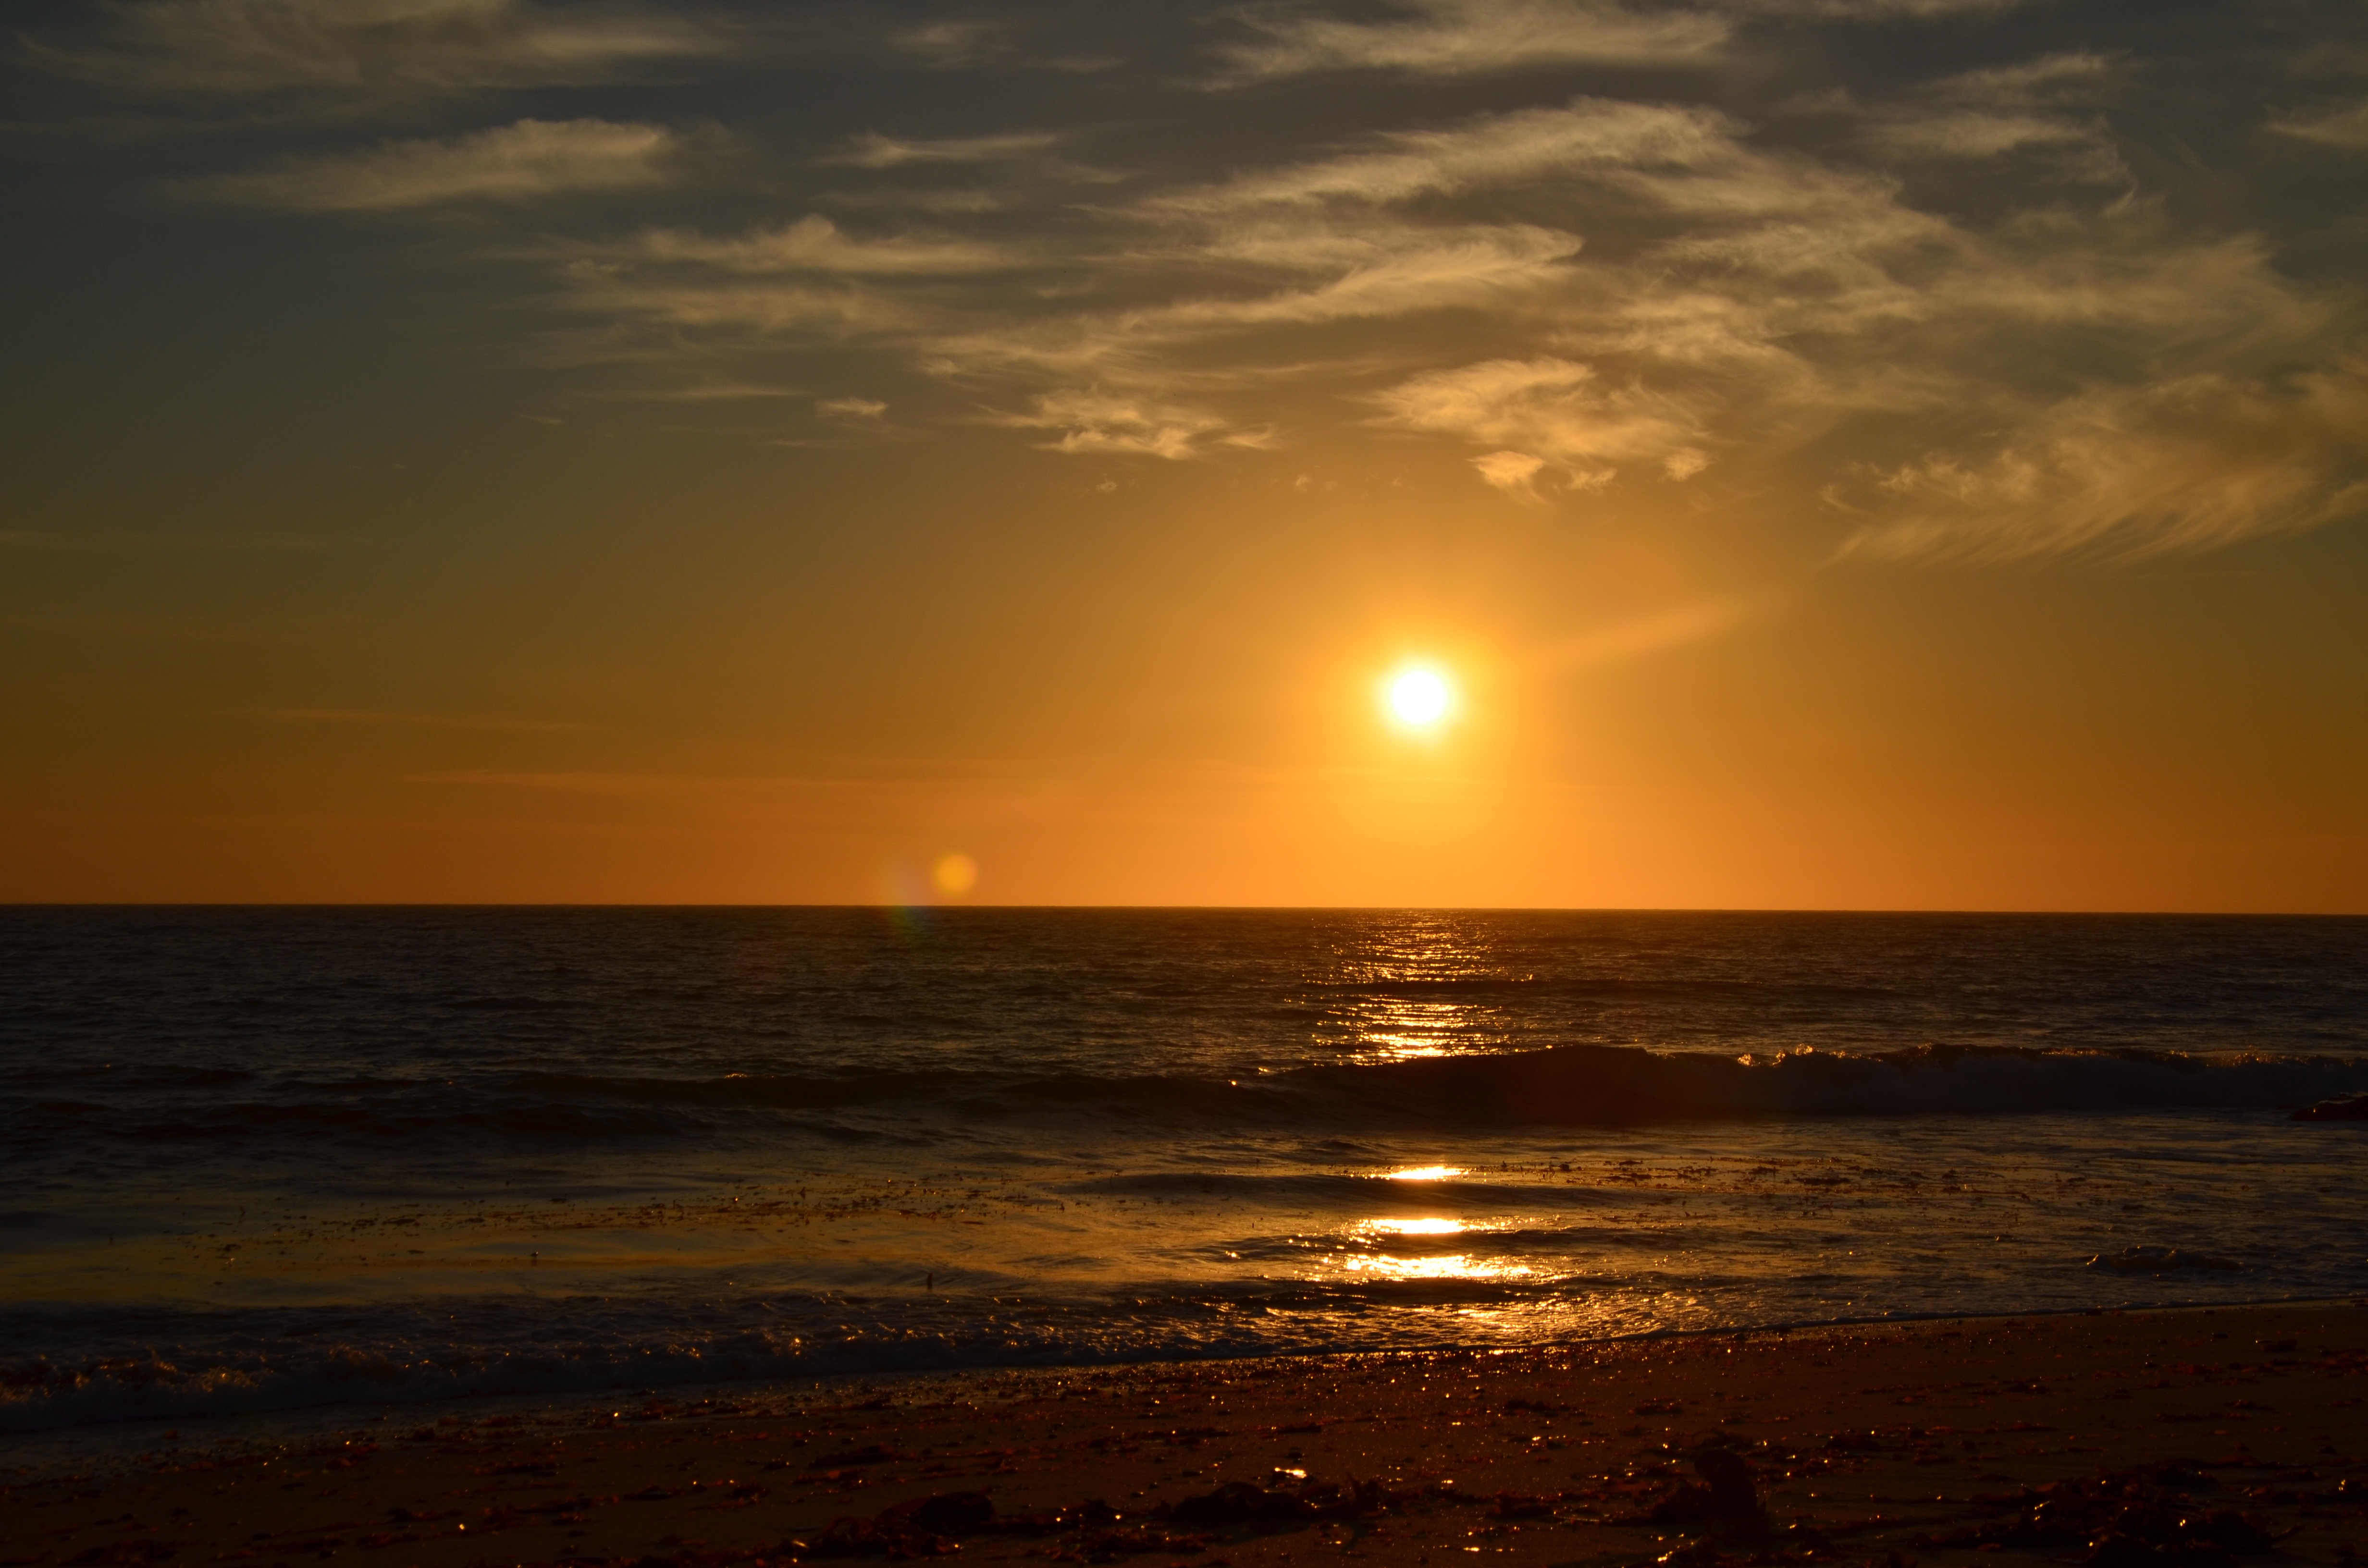
beach, landscape, sea, coast, nature, rock, ocean, horizon, sun, sunrise, sunset, sunlight, morning, shore, wave, view, dawn, dusk, evening, holiday, romance, rest, tourism, north, dream, atlantic, braga, afterglow, atlantic ocean portugal, minho, wind wave